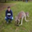
Label: kangaroo